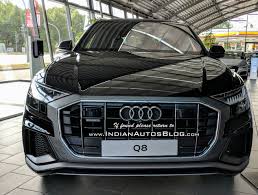
Label: noambulance